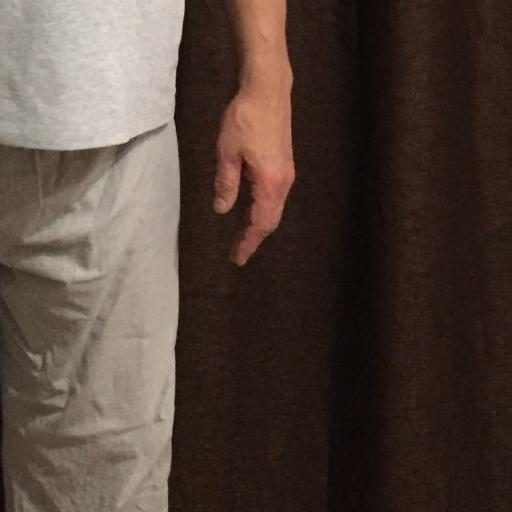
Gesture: no_gesture